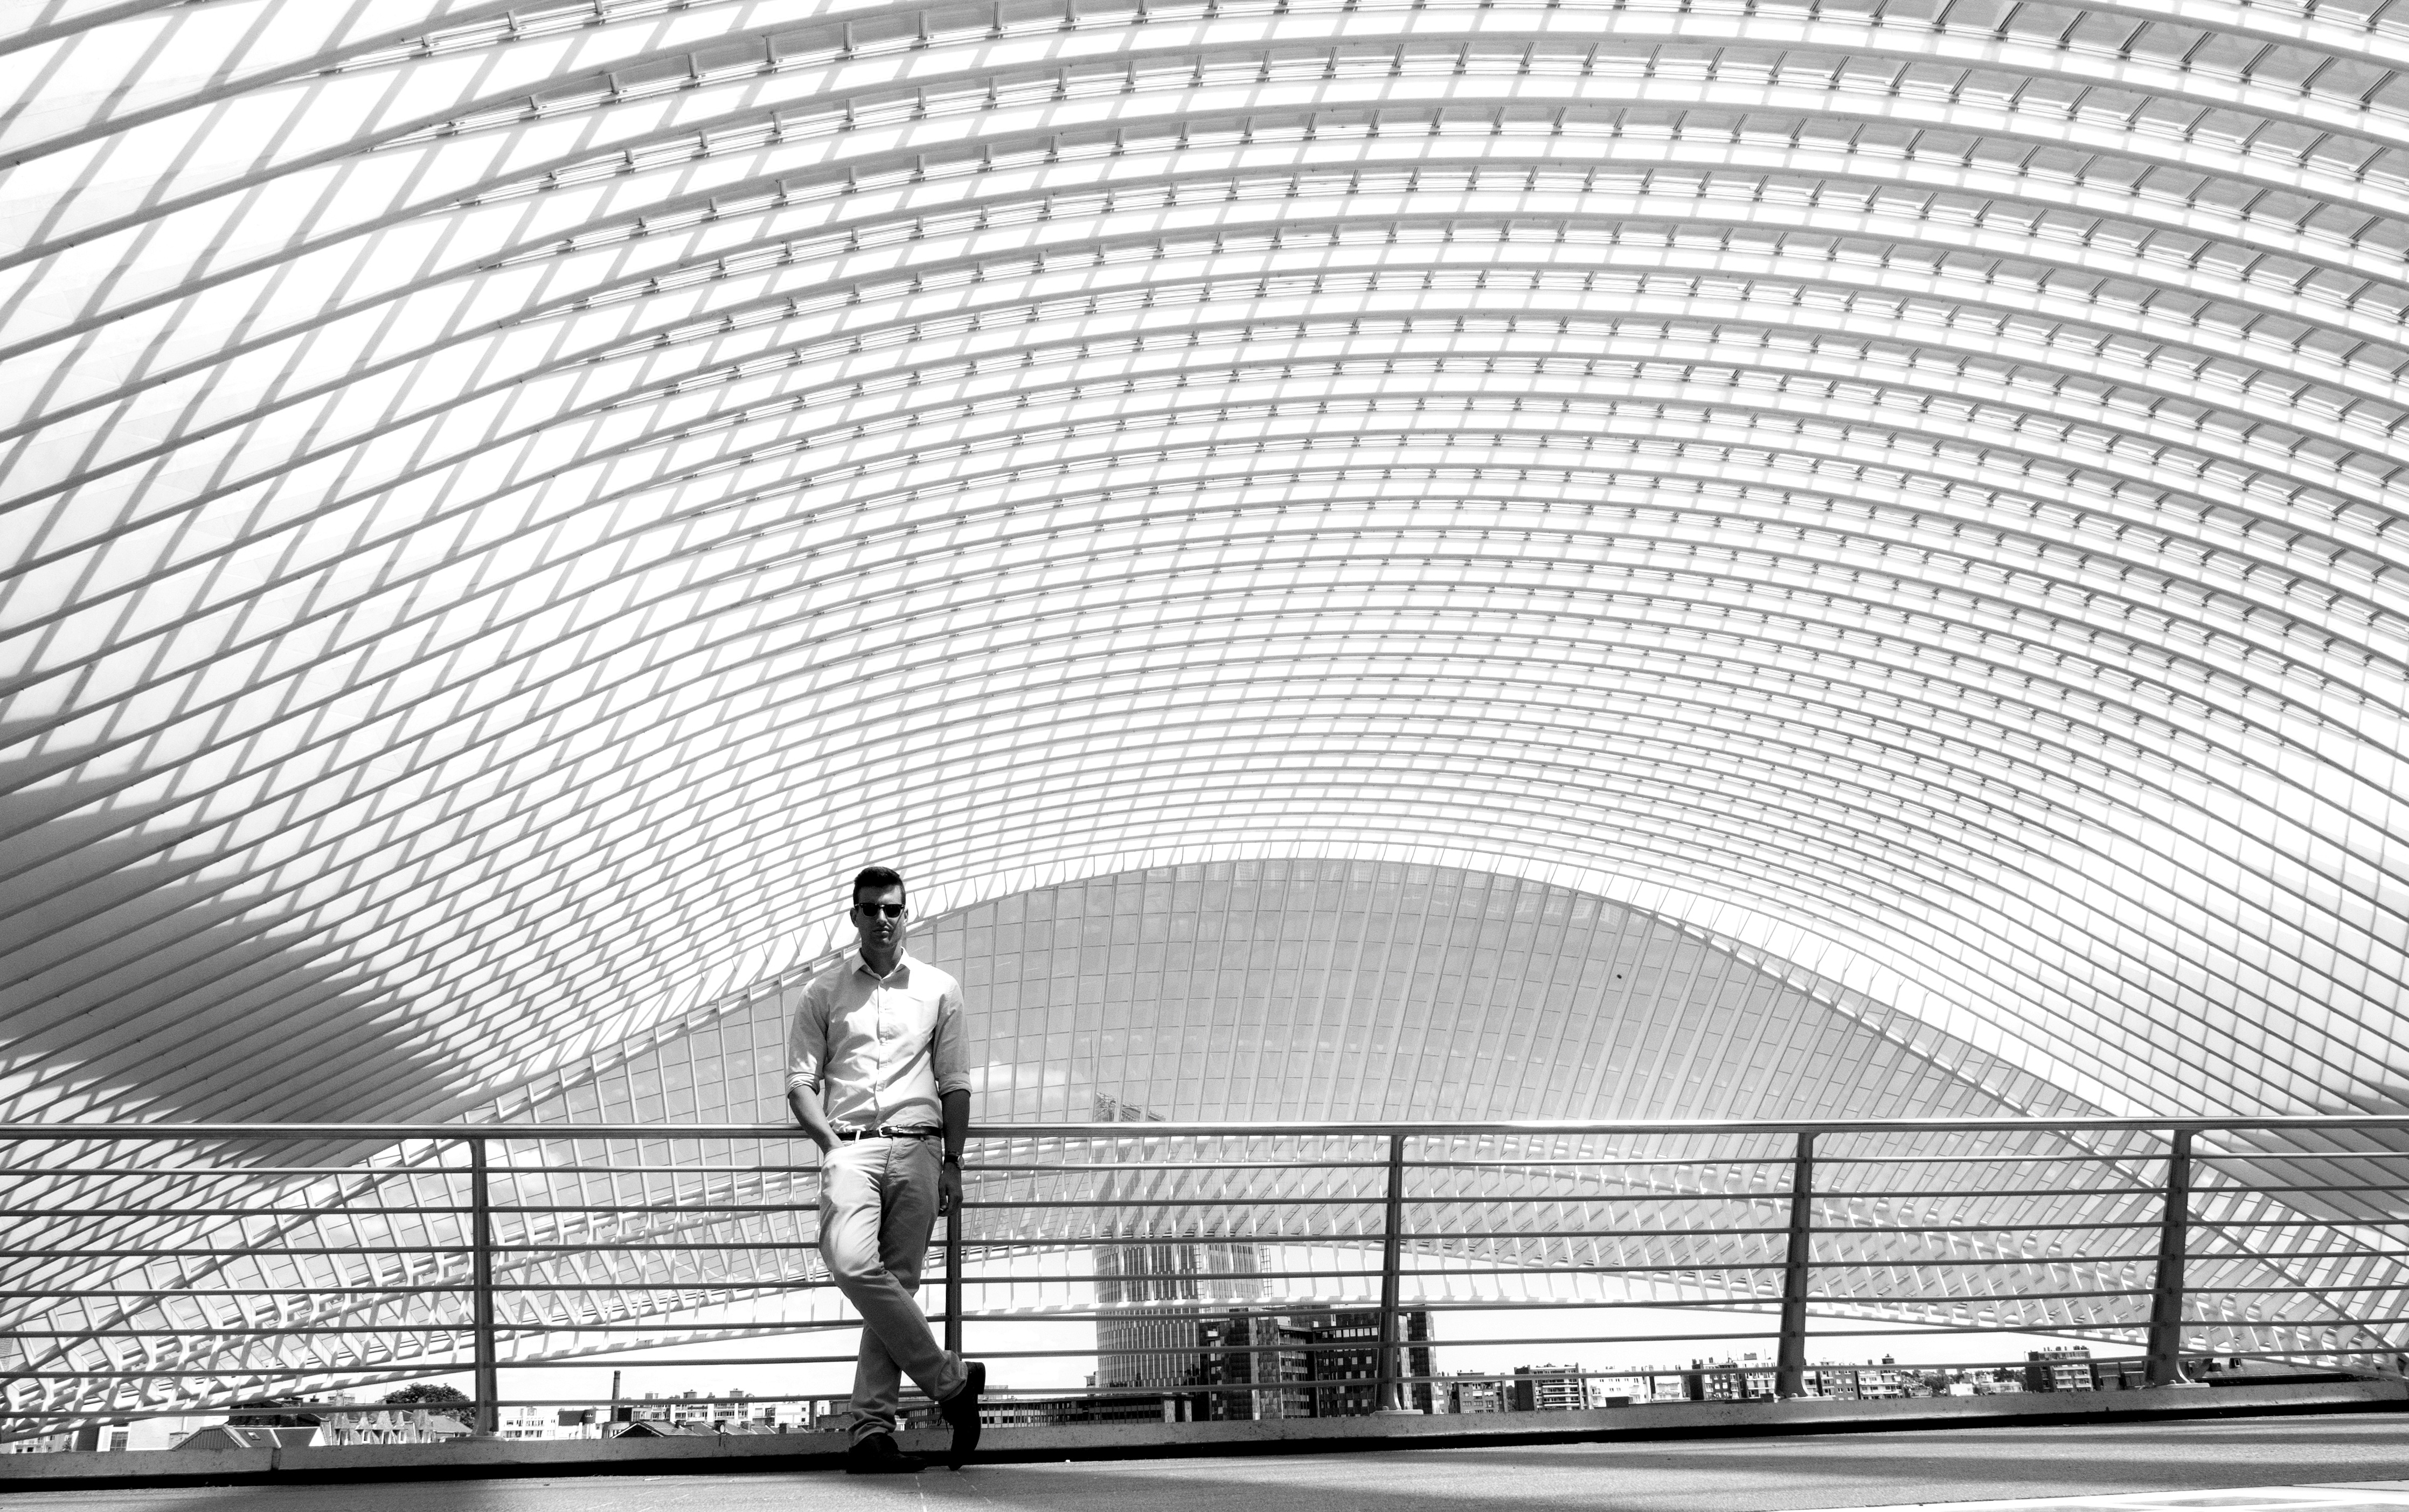
black and white, architecture, structure, skyscraper, line, facade, monochrome, stadium, streetphotography, bw, candid, arena, symmetry, sw, shape, monochrome photography, sport venue